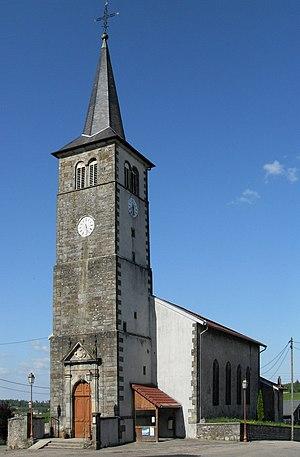
L'église Saint-Martin à Frizon
Frizon est une commune française située dans le département des Vosges, en région Grand Est.